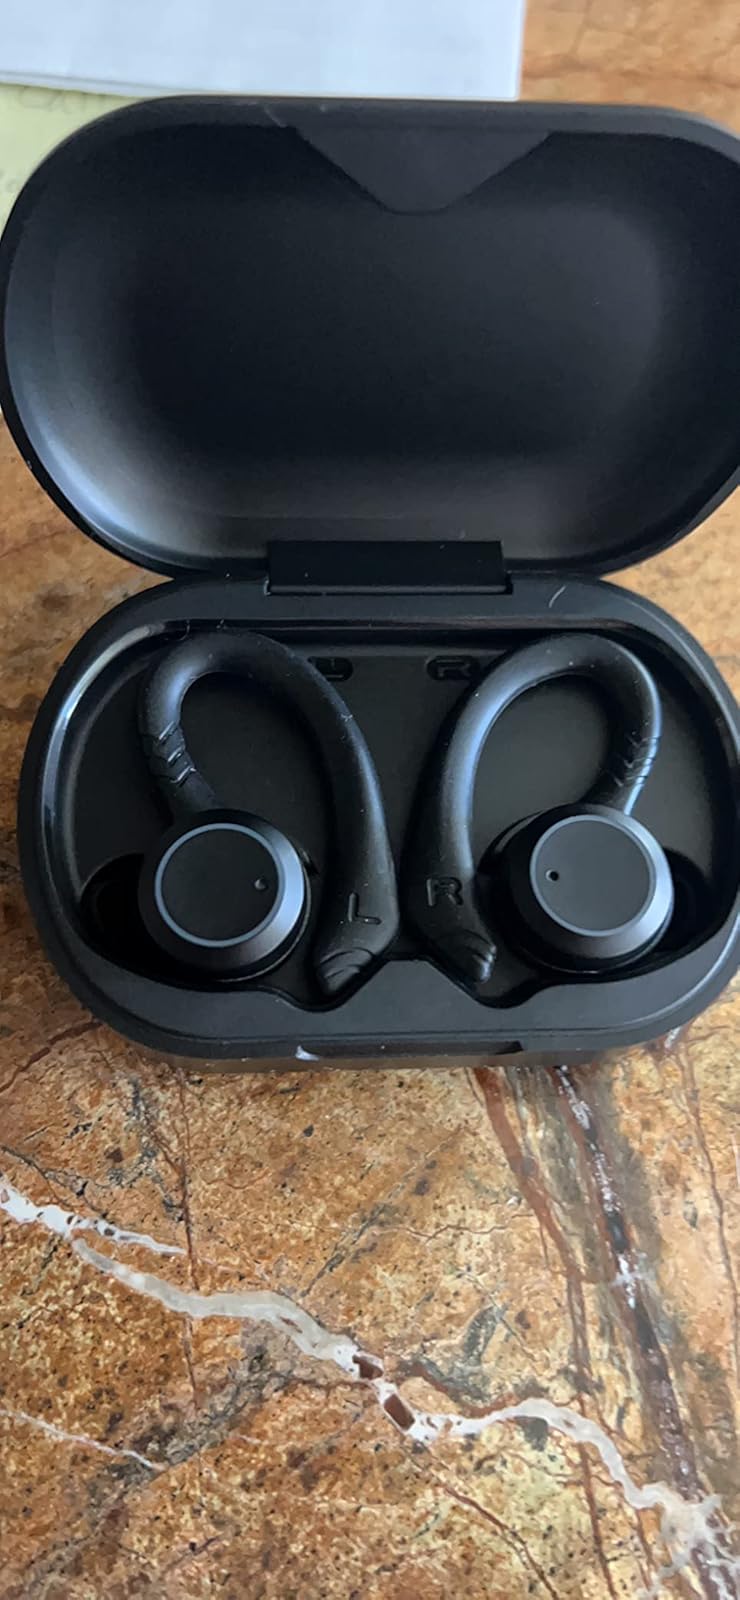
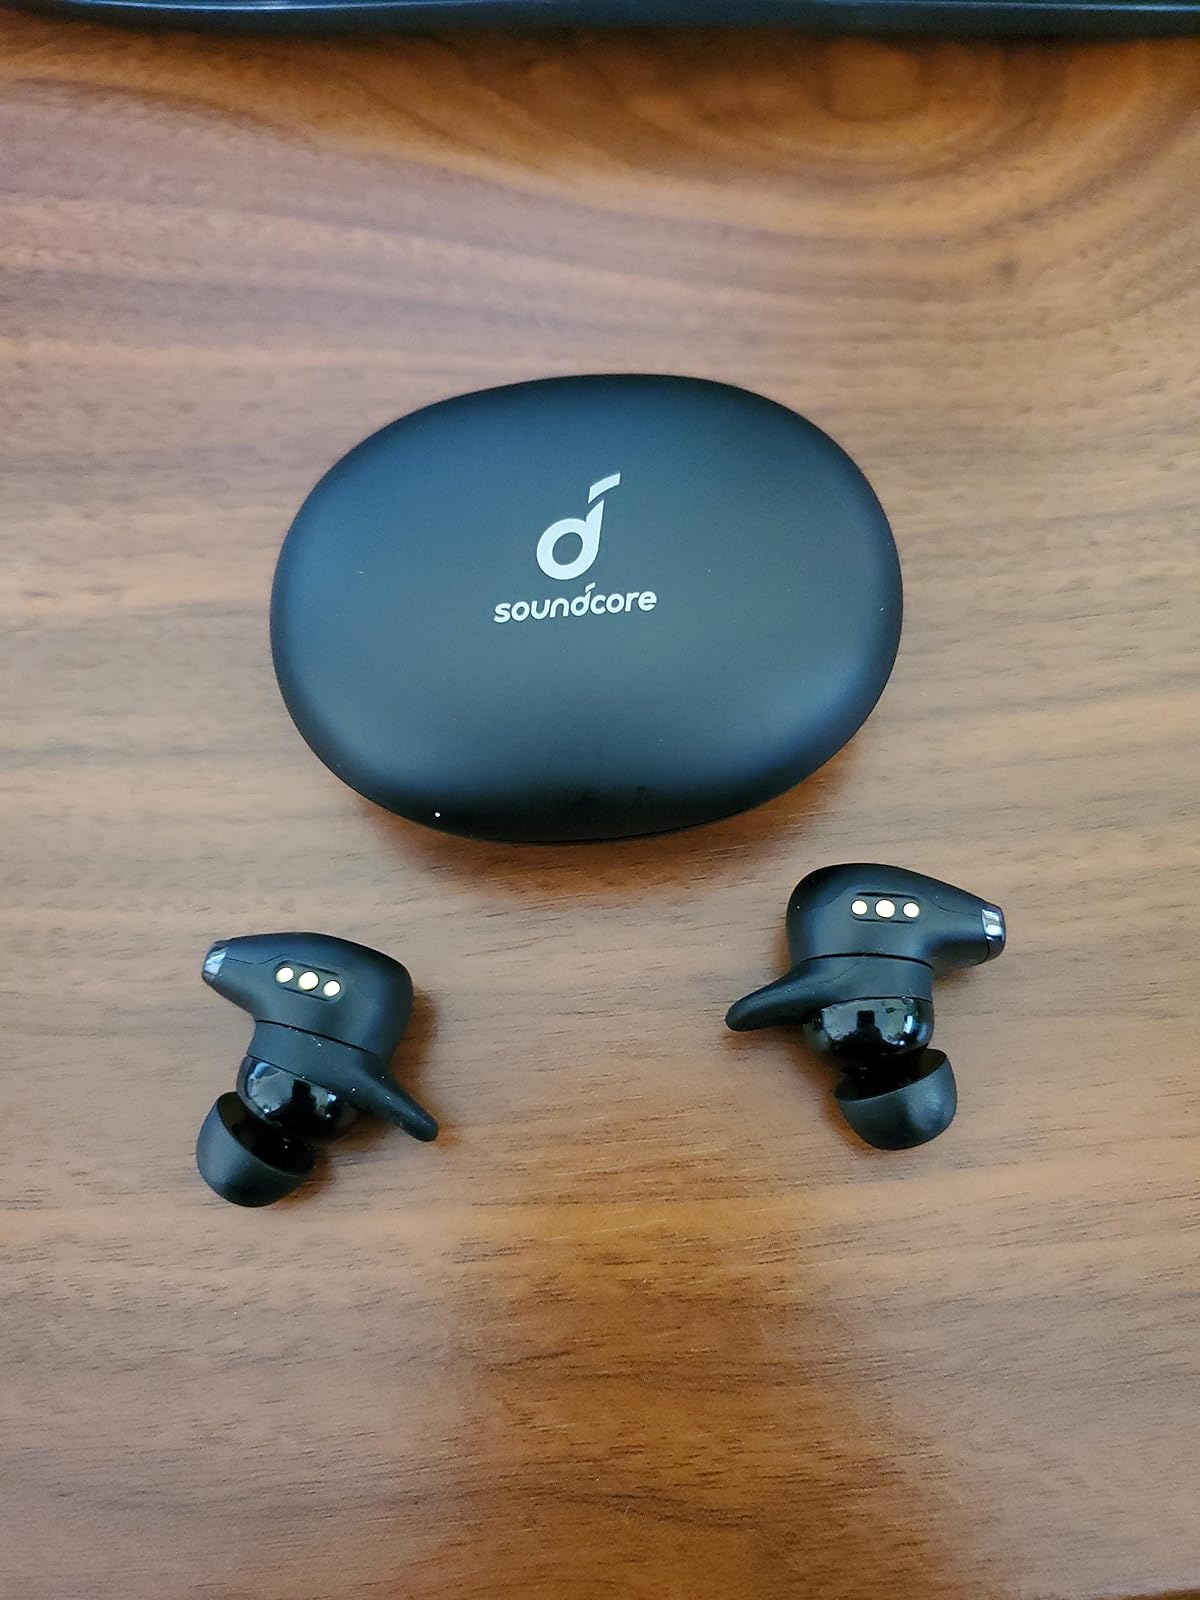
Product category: earbuds
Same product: no